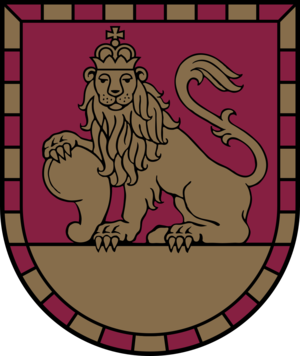
Rundāle est une municipalité (novads) de Lettonie, situé dans la région de Zemgale. En 2009, sa population est de 4 384 habitants. Il inclut Rundāles pagasts, Viesturu pagasts et Svitenes pagasts, avec le centre administratif à Pilsrundāle. Son territoire s'étend sur 23 201,8 ha.